Kimberly Osorio

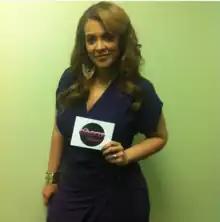

Kim Osorio (born June 14, 1974 in The Bronx, New York City) is an American journalist, writer, author, TV producer and personality. She was also a cast member on the American reality TV series, "The Gossip Game" on VH1.